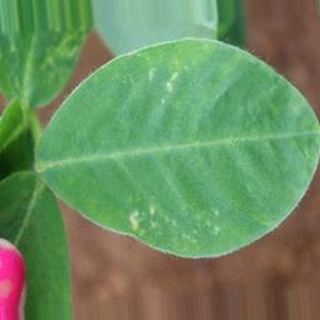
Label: healthy_groundnut